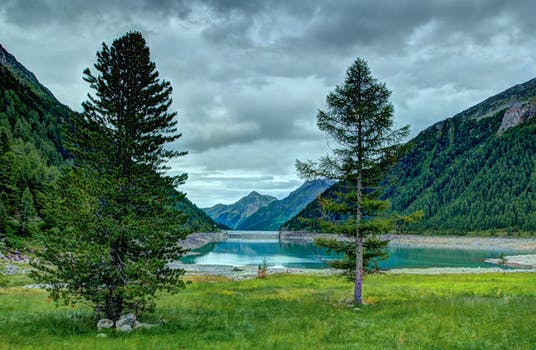
Label: No Watermark